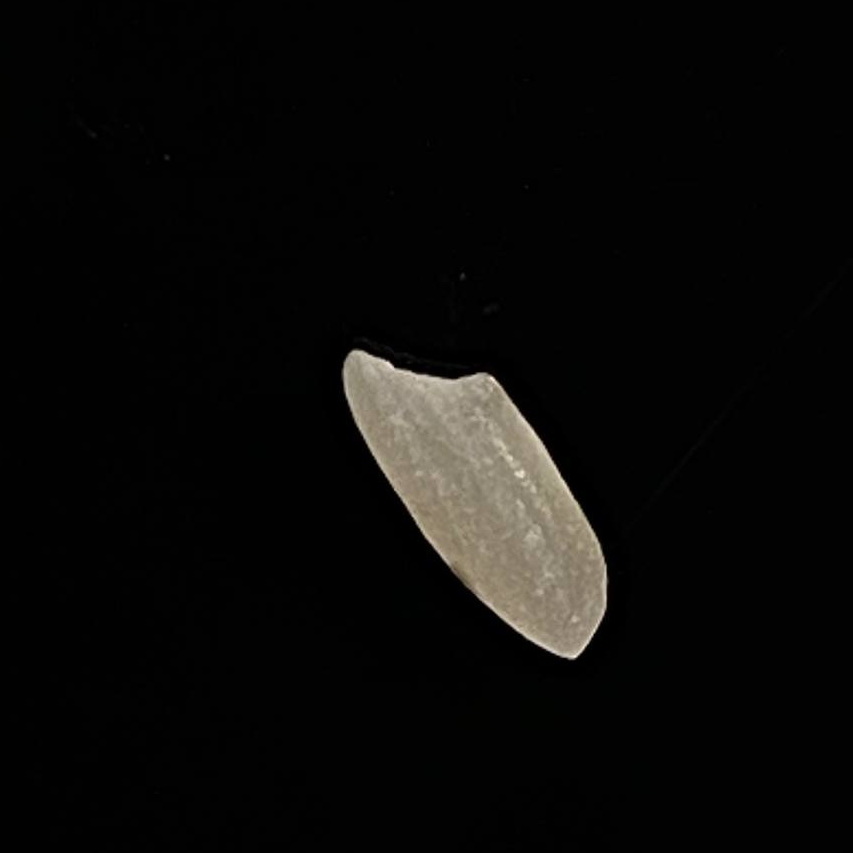
Rice variety: Katari_Polao